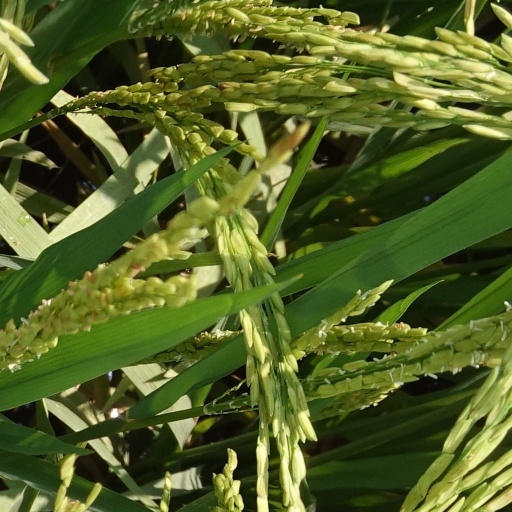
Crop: rice